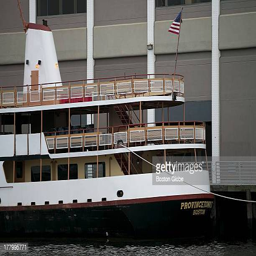
a city was photographed docked a person fell off the ferry on saturday night